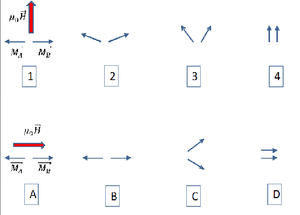
Aimantation en fonction du champ initialement perpendiculaire (en rouge) et parallèle (en noir)
L'antiferromagnétisme est une propriété de certains milieux magnétiques. Contrairement aux matériaux ferromagnétiques, dans les matériaux antiferromagnétiques, l’interaction d’échange entre les atomes voisins conduit à un alignement antiparallèle des moments magnétiques atomiques. L'aimantation totale du matériau est alors nulle. Tout comme les ferromagnétiques, ces matériaux deviennent paramagnétiques au-dessus d’une température de transition, appelée température de Néel.